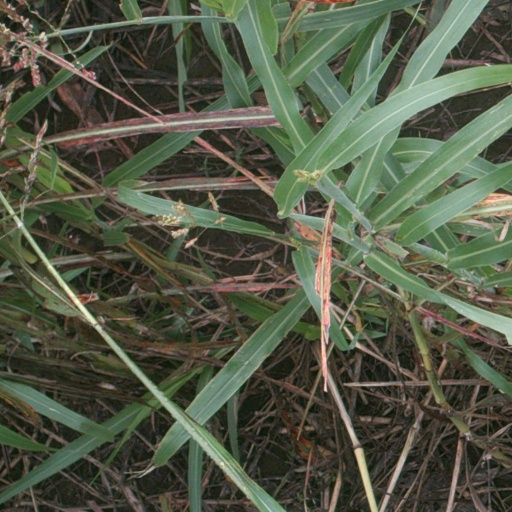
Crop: sorghum